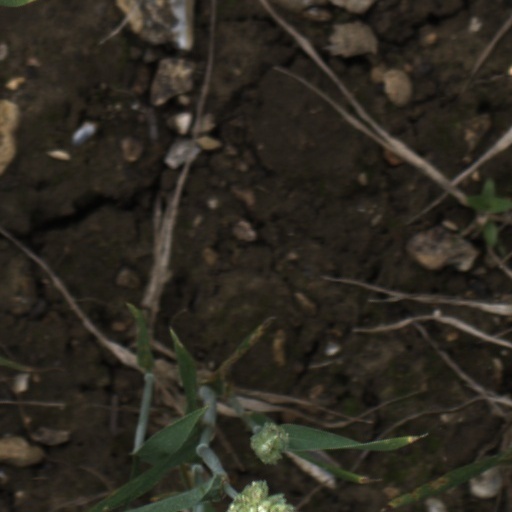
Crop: wheat